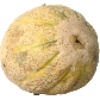
Label: cantaloupe